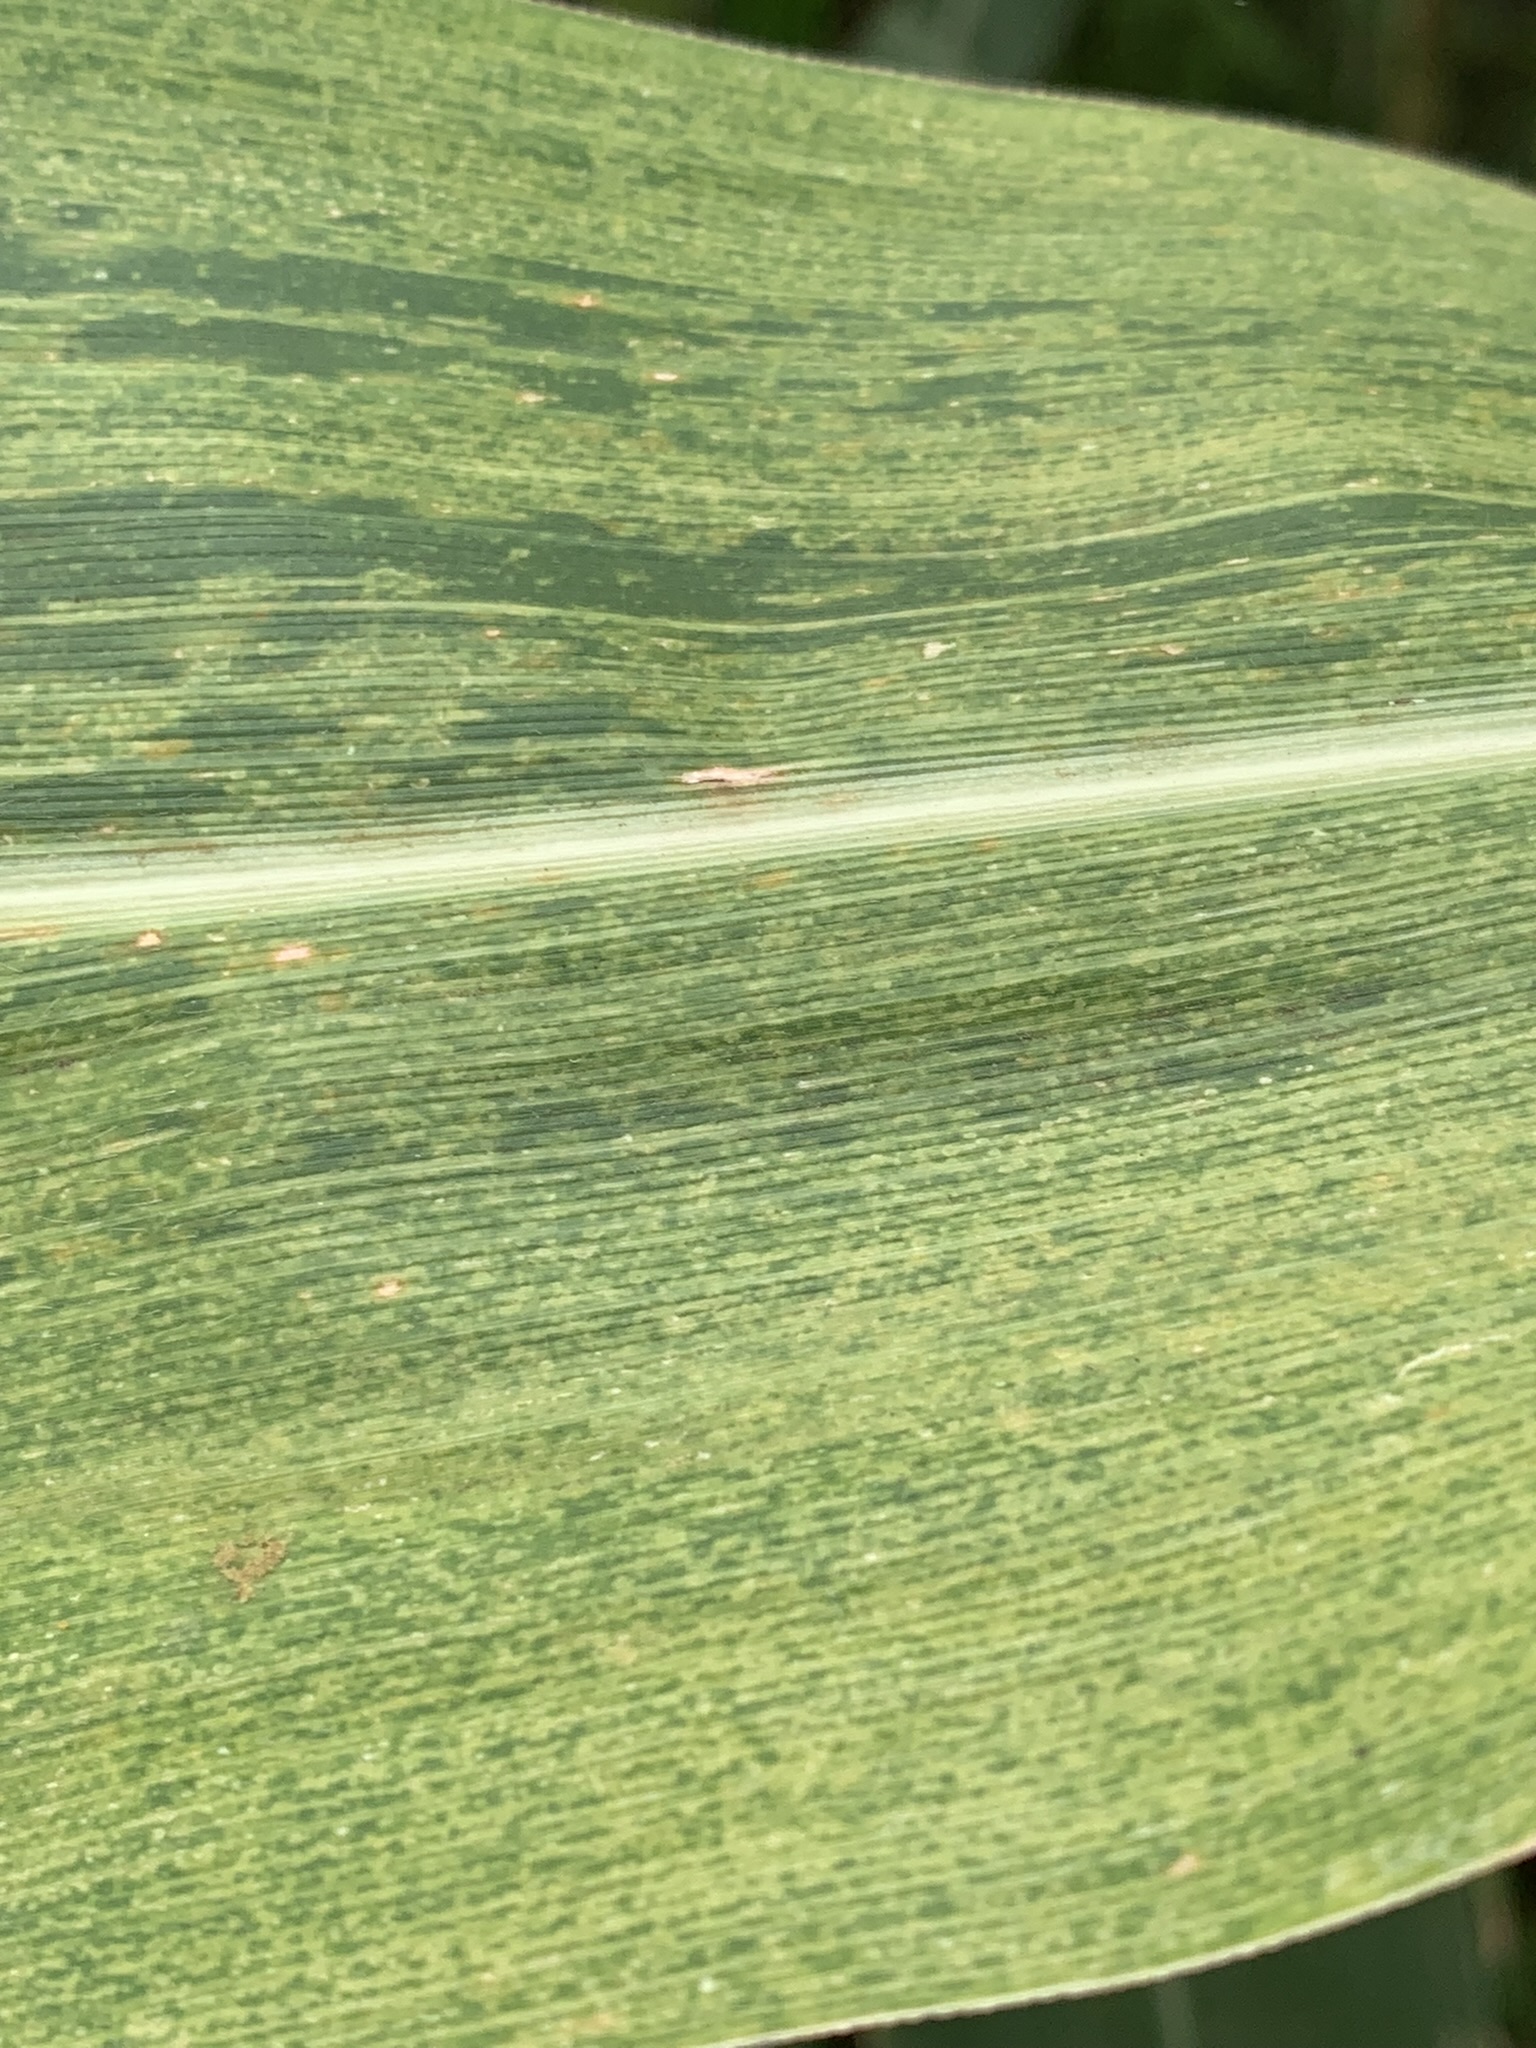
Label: MLN